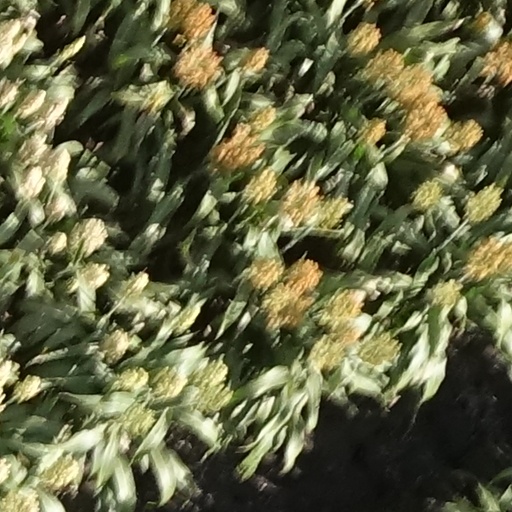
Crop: sorghum